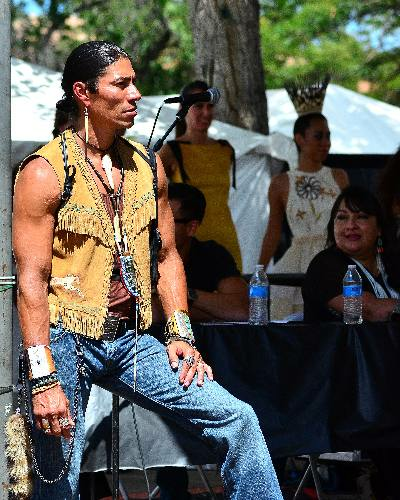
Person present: Yes